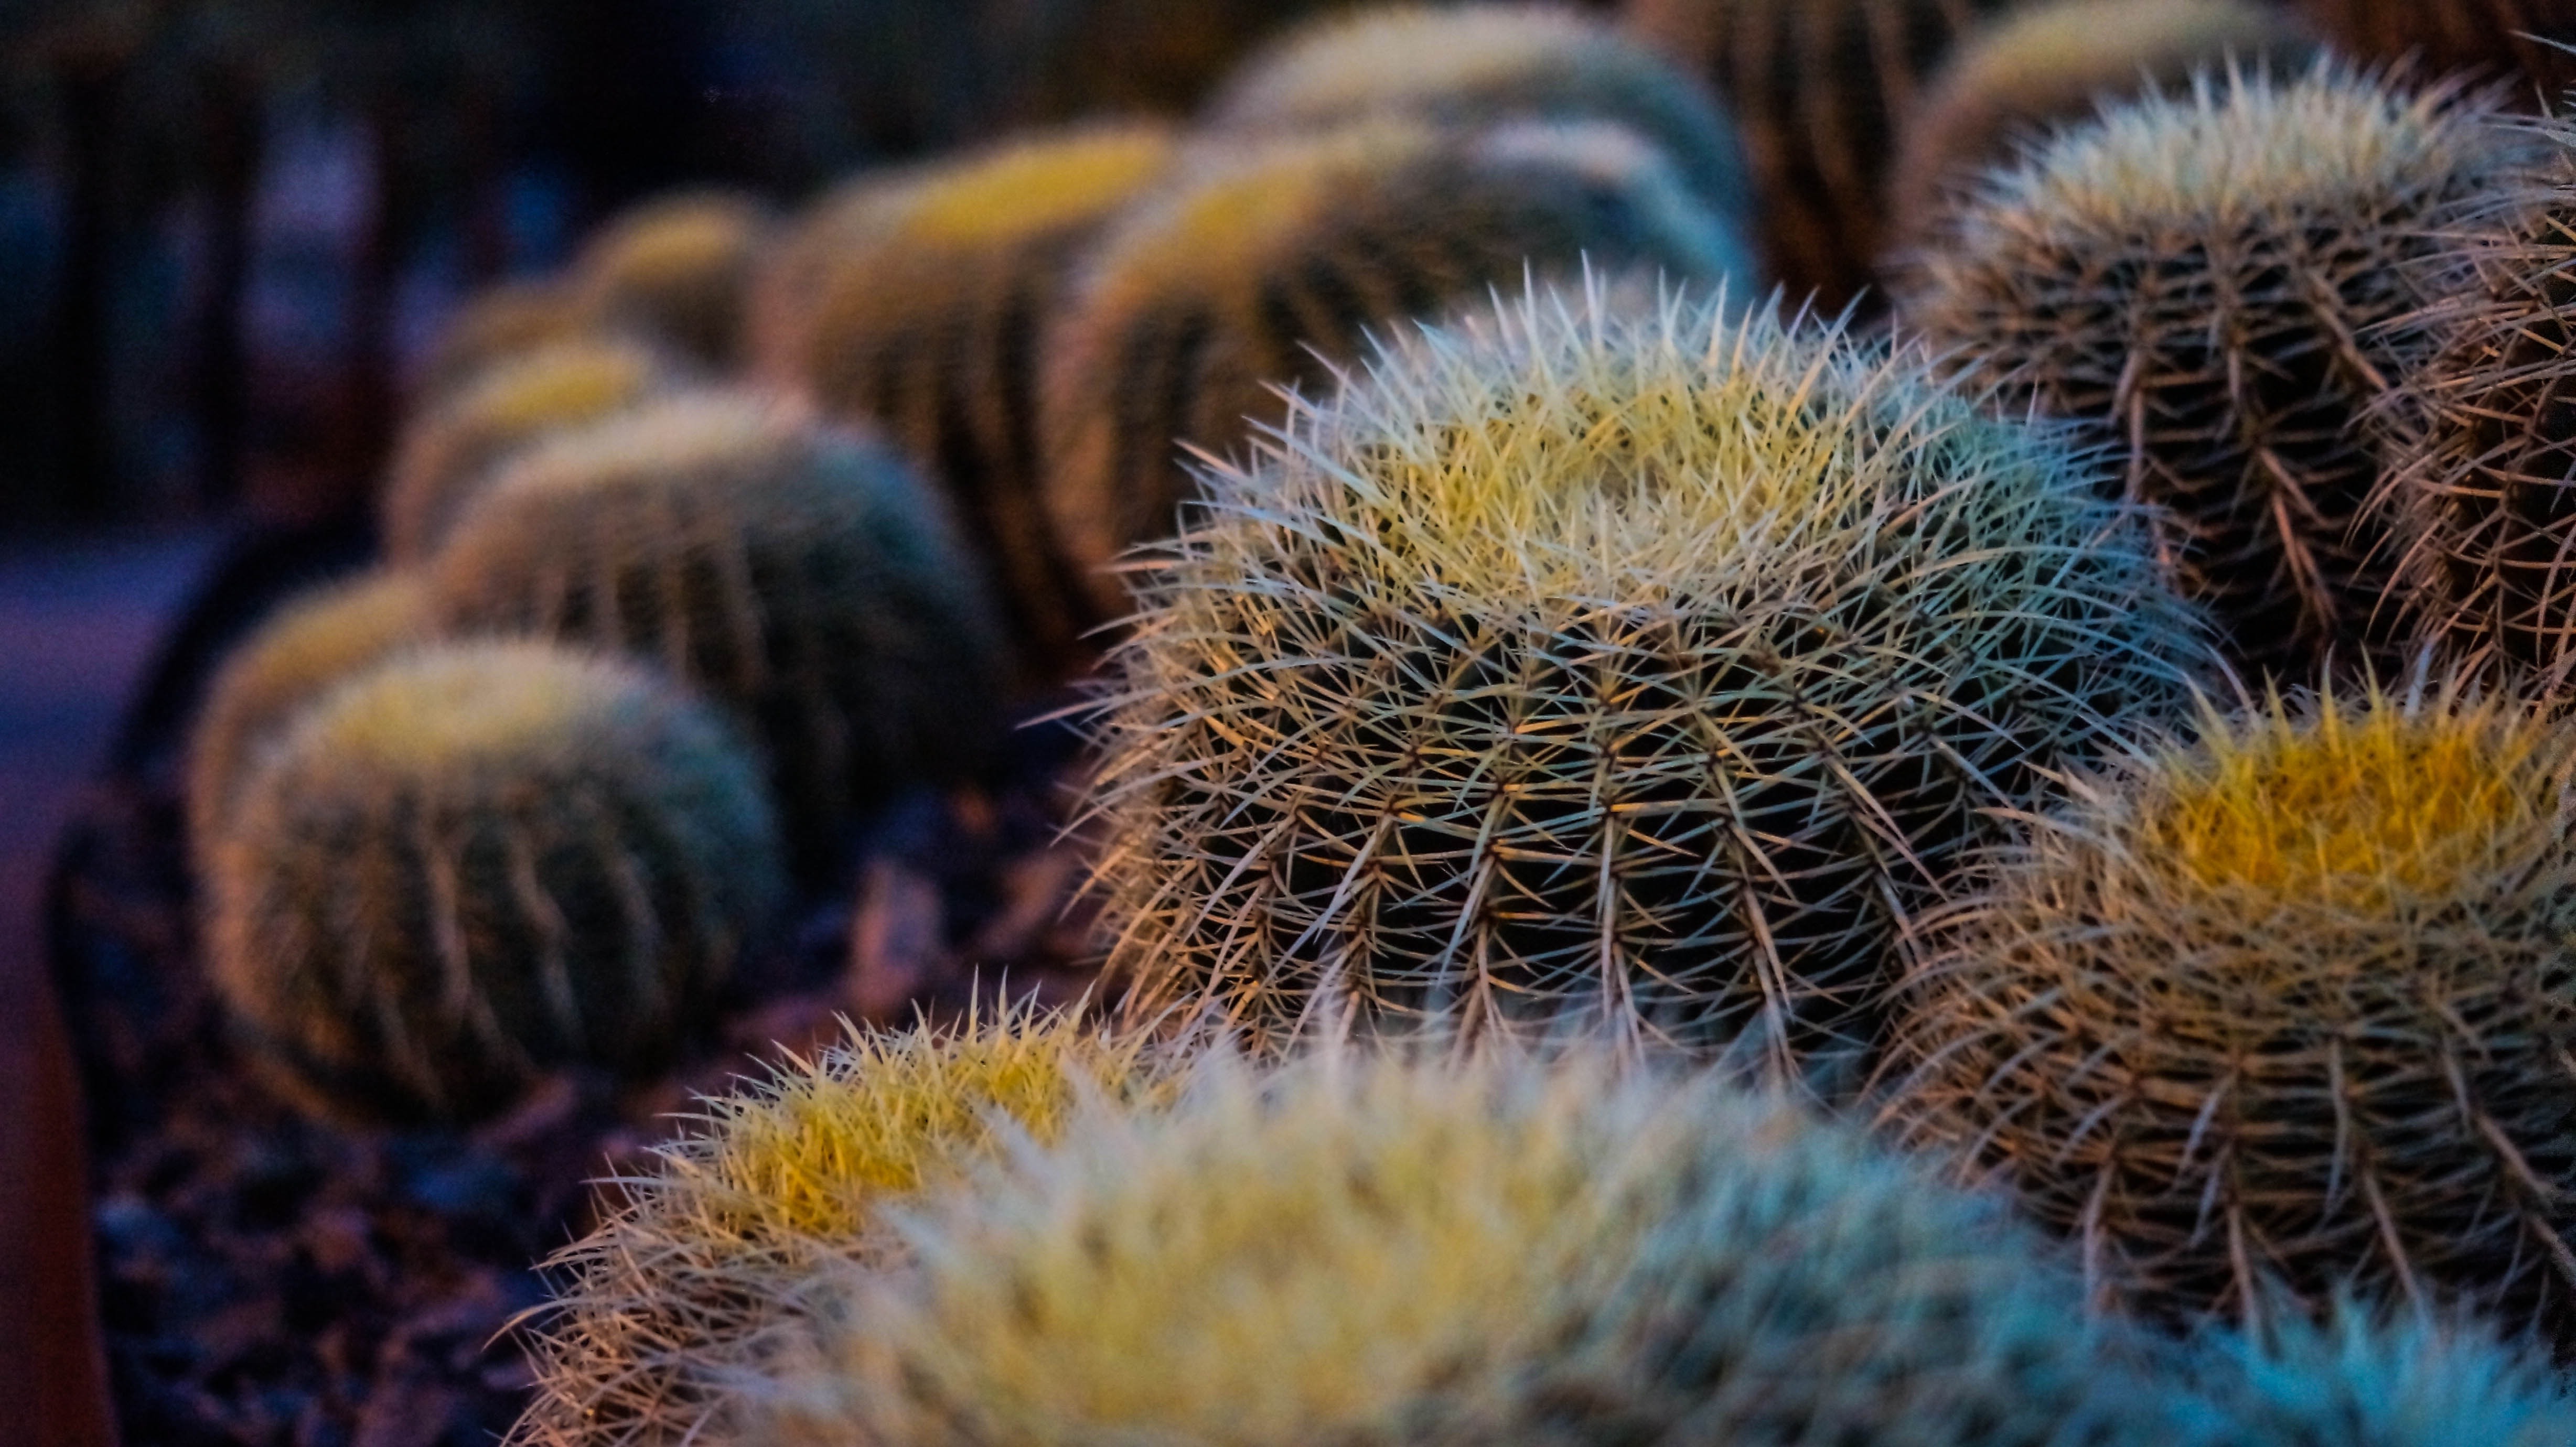
blossom, cactus, plant, flower, bloom, environment, herb, macro, natural, botany, agriculture, flora, botanical, outdoors, vegetation, shrub, horticulture, organic, macro photography, flowering plant, ornamental shrubs, land plant, thorns spines and prickles